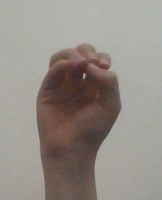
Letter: ha